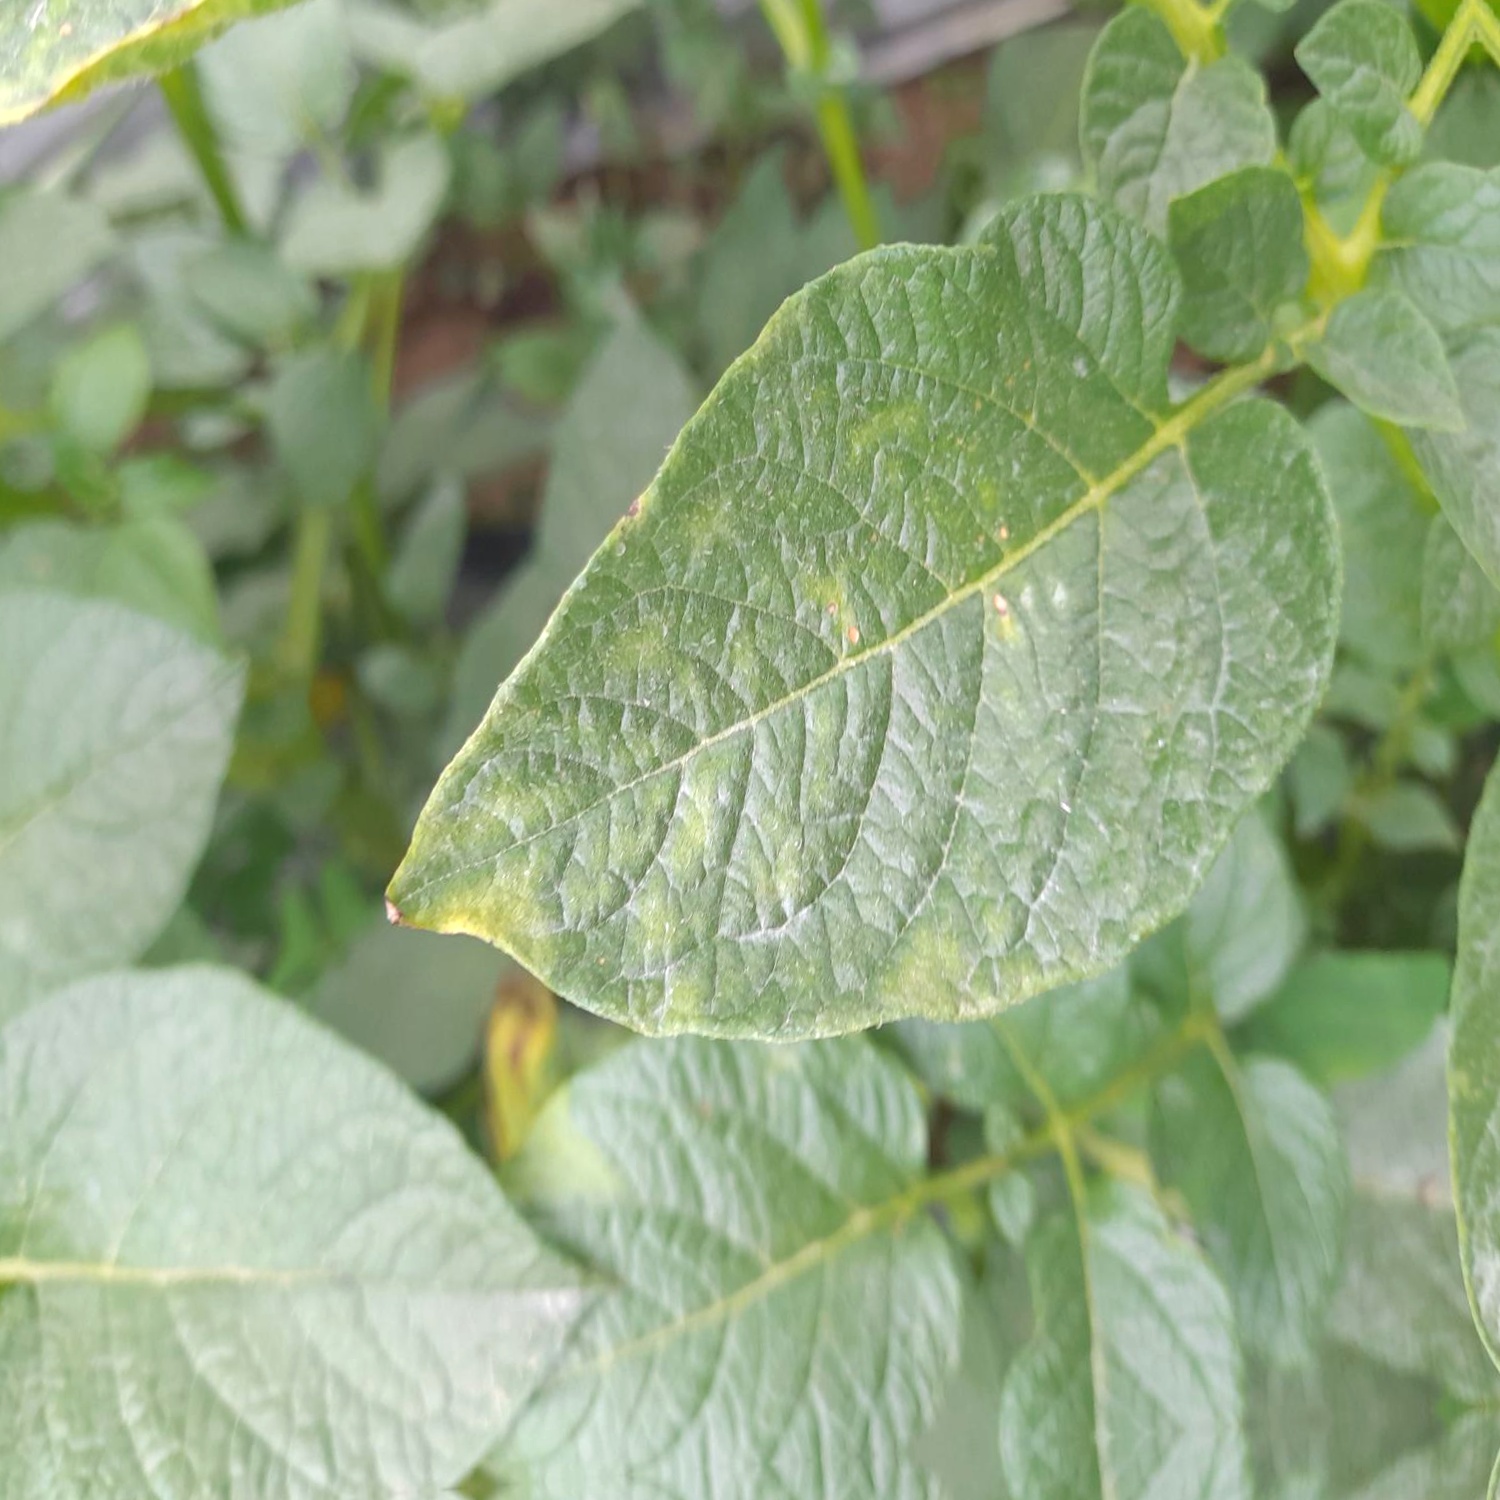
Etiqueta: Virus